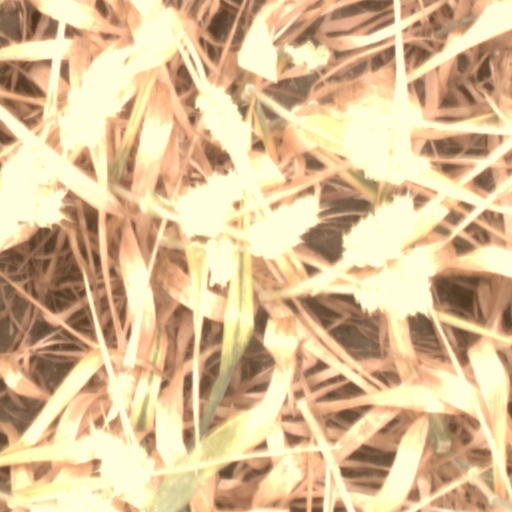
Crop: wheat